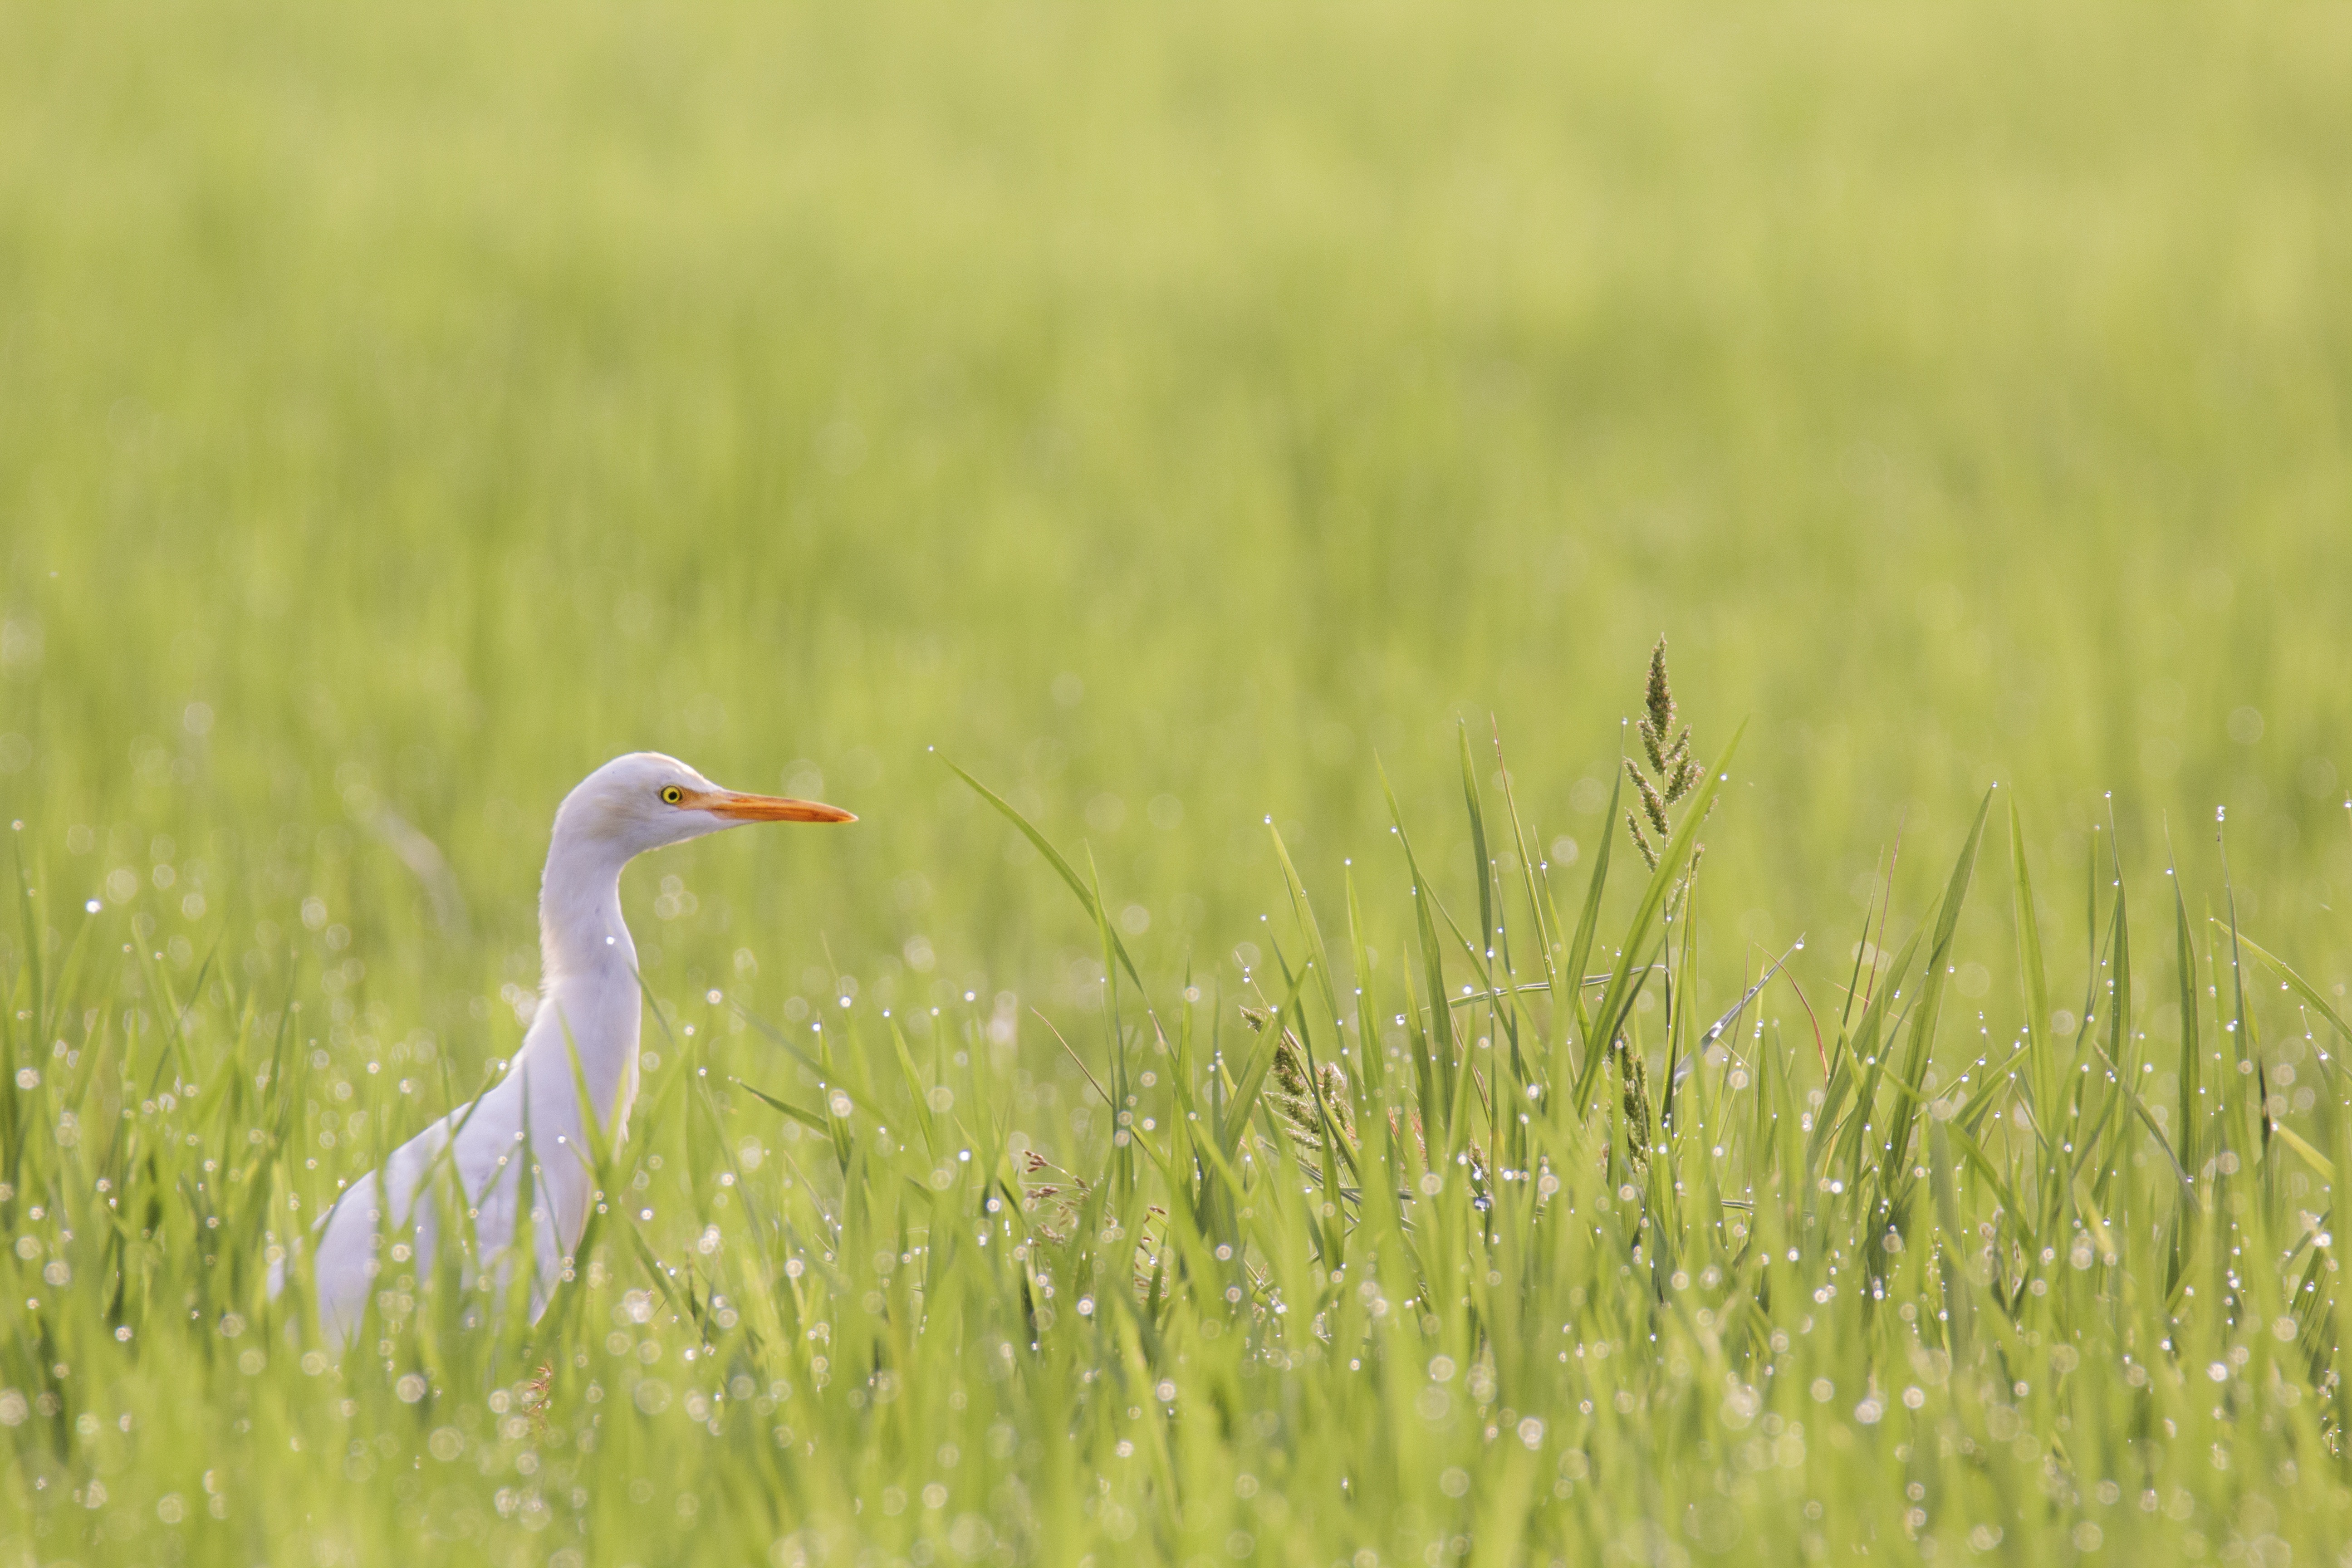
nature, grass, outdoor, marsh, walking, dew, bird, white, field, meadow, prairie, morning, wildlife, green, cattle, beak, pasture, fauna, grassland, wetland, vertebrate, elegant, crane, india, habitat, egret, heron, shorebird, natural environment, grass family, mysore, deejayclix